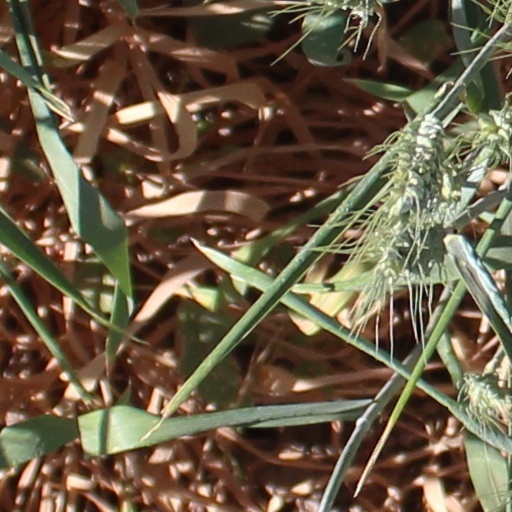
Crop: wheat